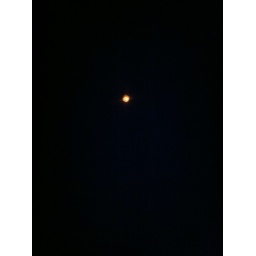
Crepe paper with ball of flame flew over us and over the dry forest (doh)